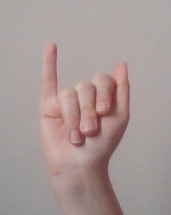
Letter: meem